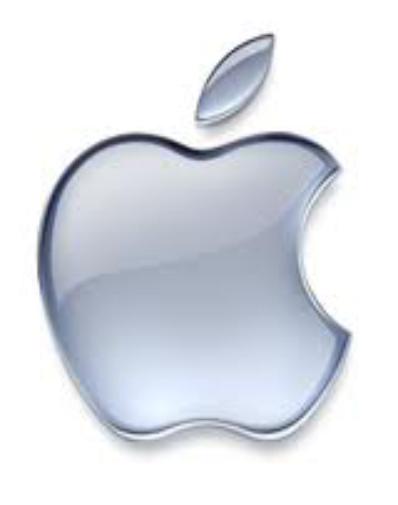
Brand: iPhone-2
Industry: Electronic